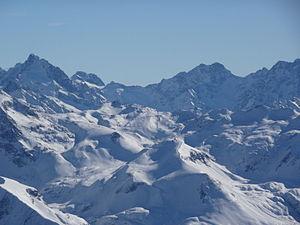
L'Oisans est une région des Alpes françaises située dans les départements de l'Isère et des Hautes-Alpes, correspondant à l'essentiel du bassin versant de la rivière Romanche et de ses affluents. Elle compte ainsi six vallées principales dont Le Bourg-d'Oisans est approximativement le centre. Cette ville, la seule d'une région en grande majorité rurale, se situe dans une plaine occupée jusqu'au tournant entre le XVIIᵉ et le XVIIIᵉ siècle par un lac glaciaire et qui sépare la Haute de la Basse Romanche. Cette dernière, et principalement la commune de Livet-et-Gavet, est devenue un pôle industriel au XXᵉ siècle avec le développement de la houille blanche qui a permis l'essor de nombreuses industries jusque dans les années 1970.